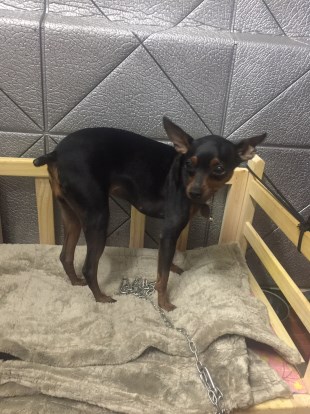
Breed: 561-n000127-miniature_pinscher